Describe the emotion expressed in this image:  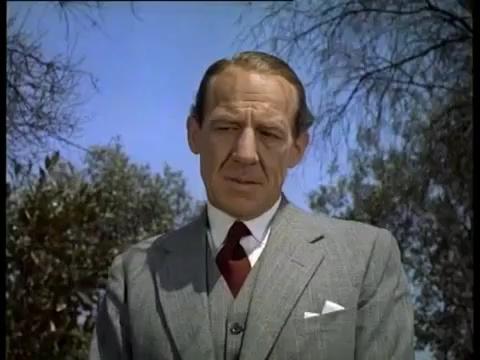
This person displays Suffering, valence and arousal with high intensity.